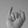
ASL letter: I